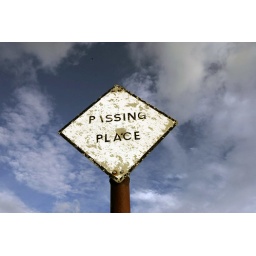
pissing place along single track road by coast